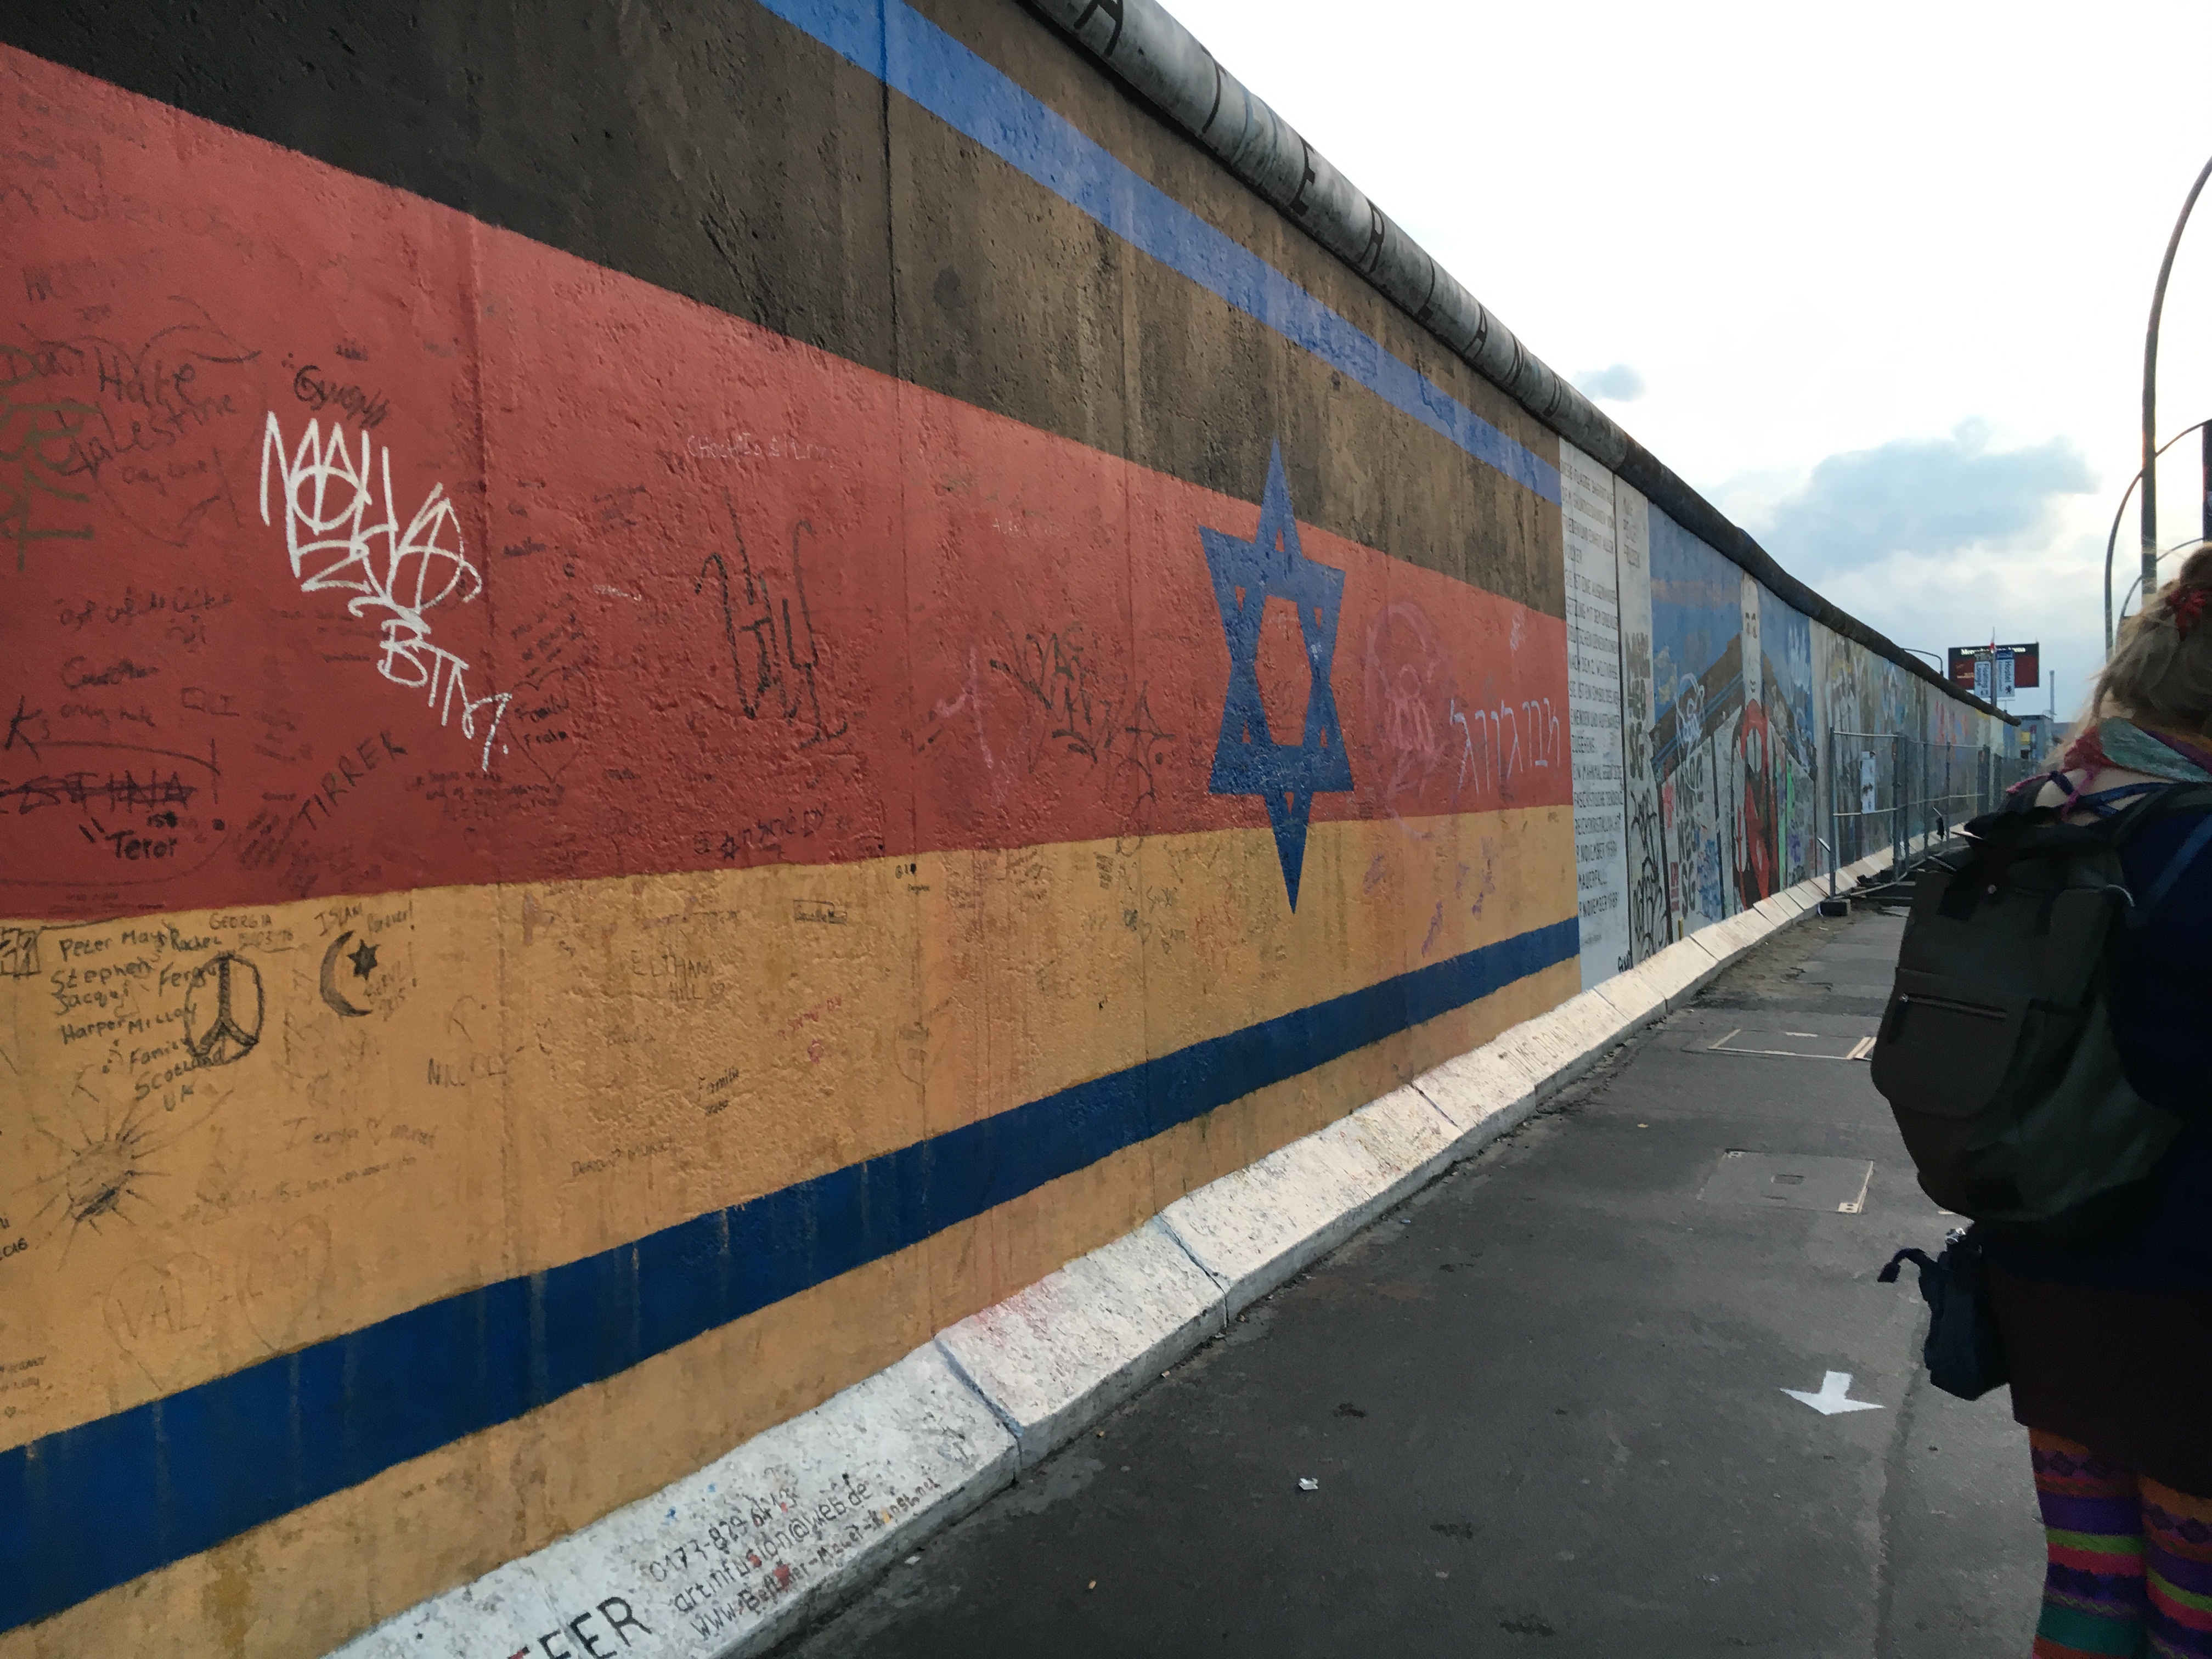
road, street, wall, train, transport, vehicle, color, flag, landmark, graffiti, lane, public transport, art, mural, berlin, german, jewish, urban area